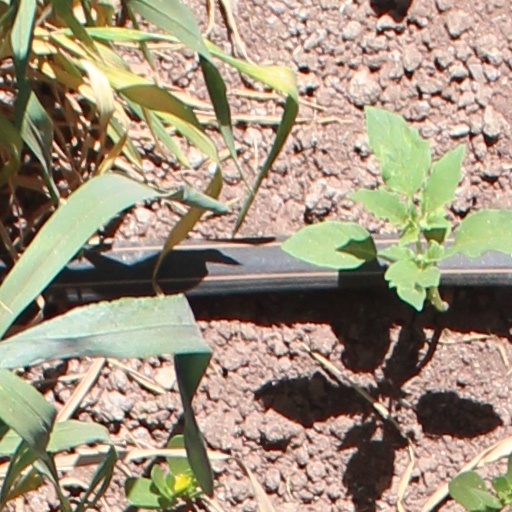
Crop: wheat